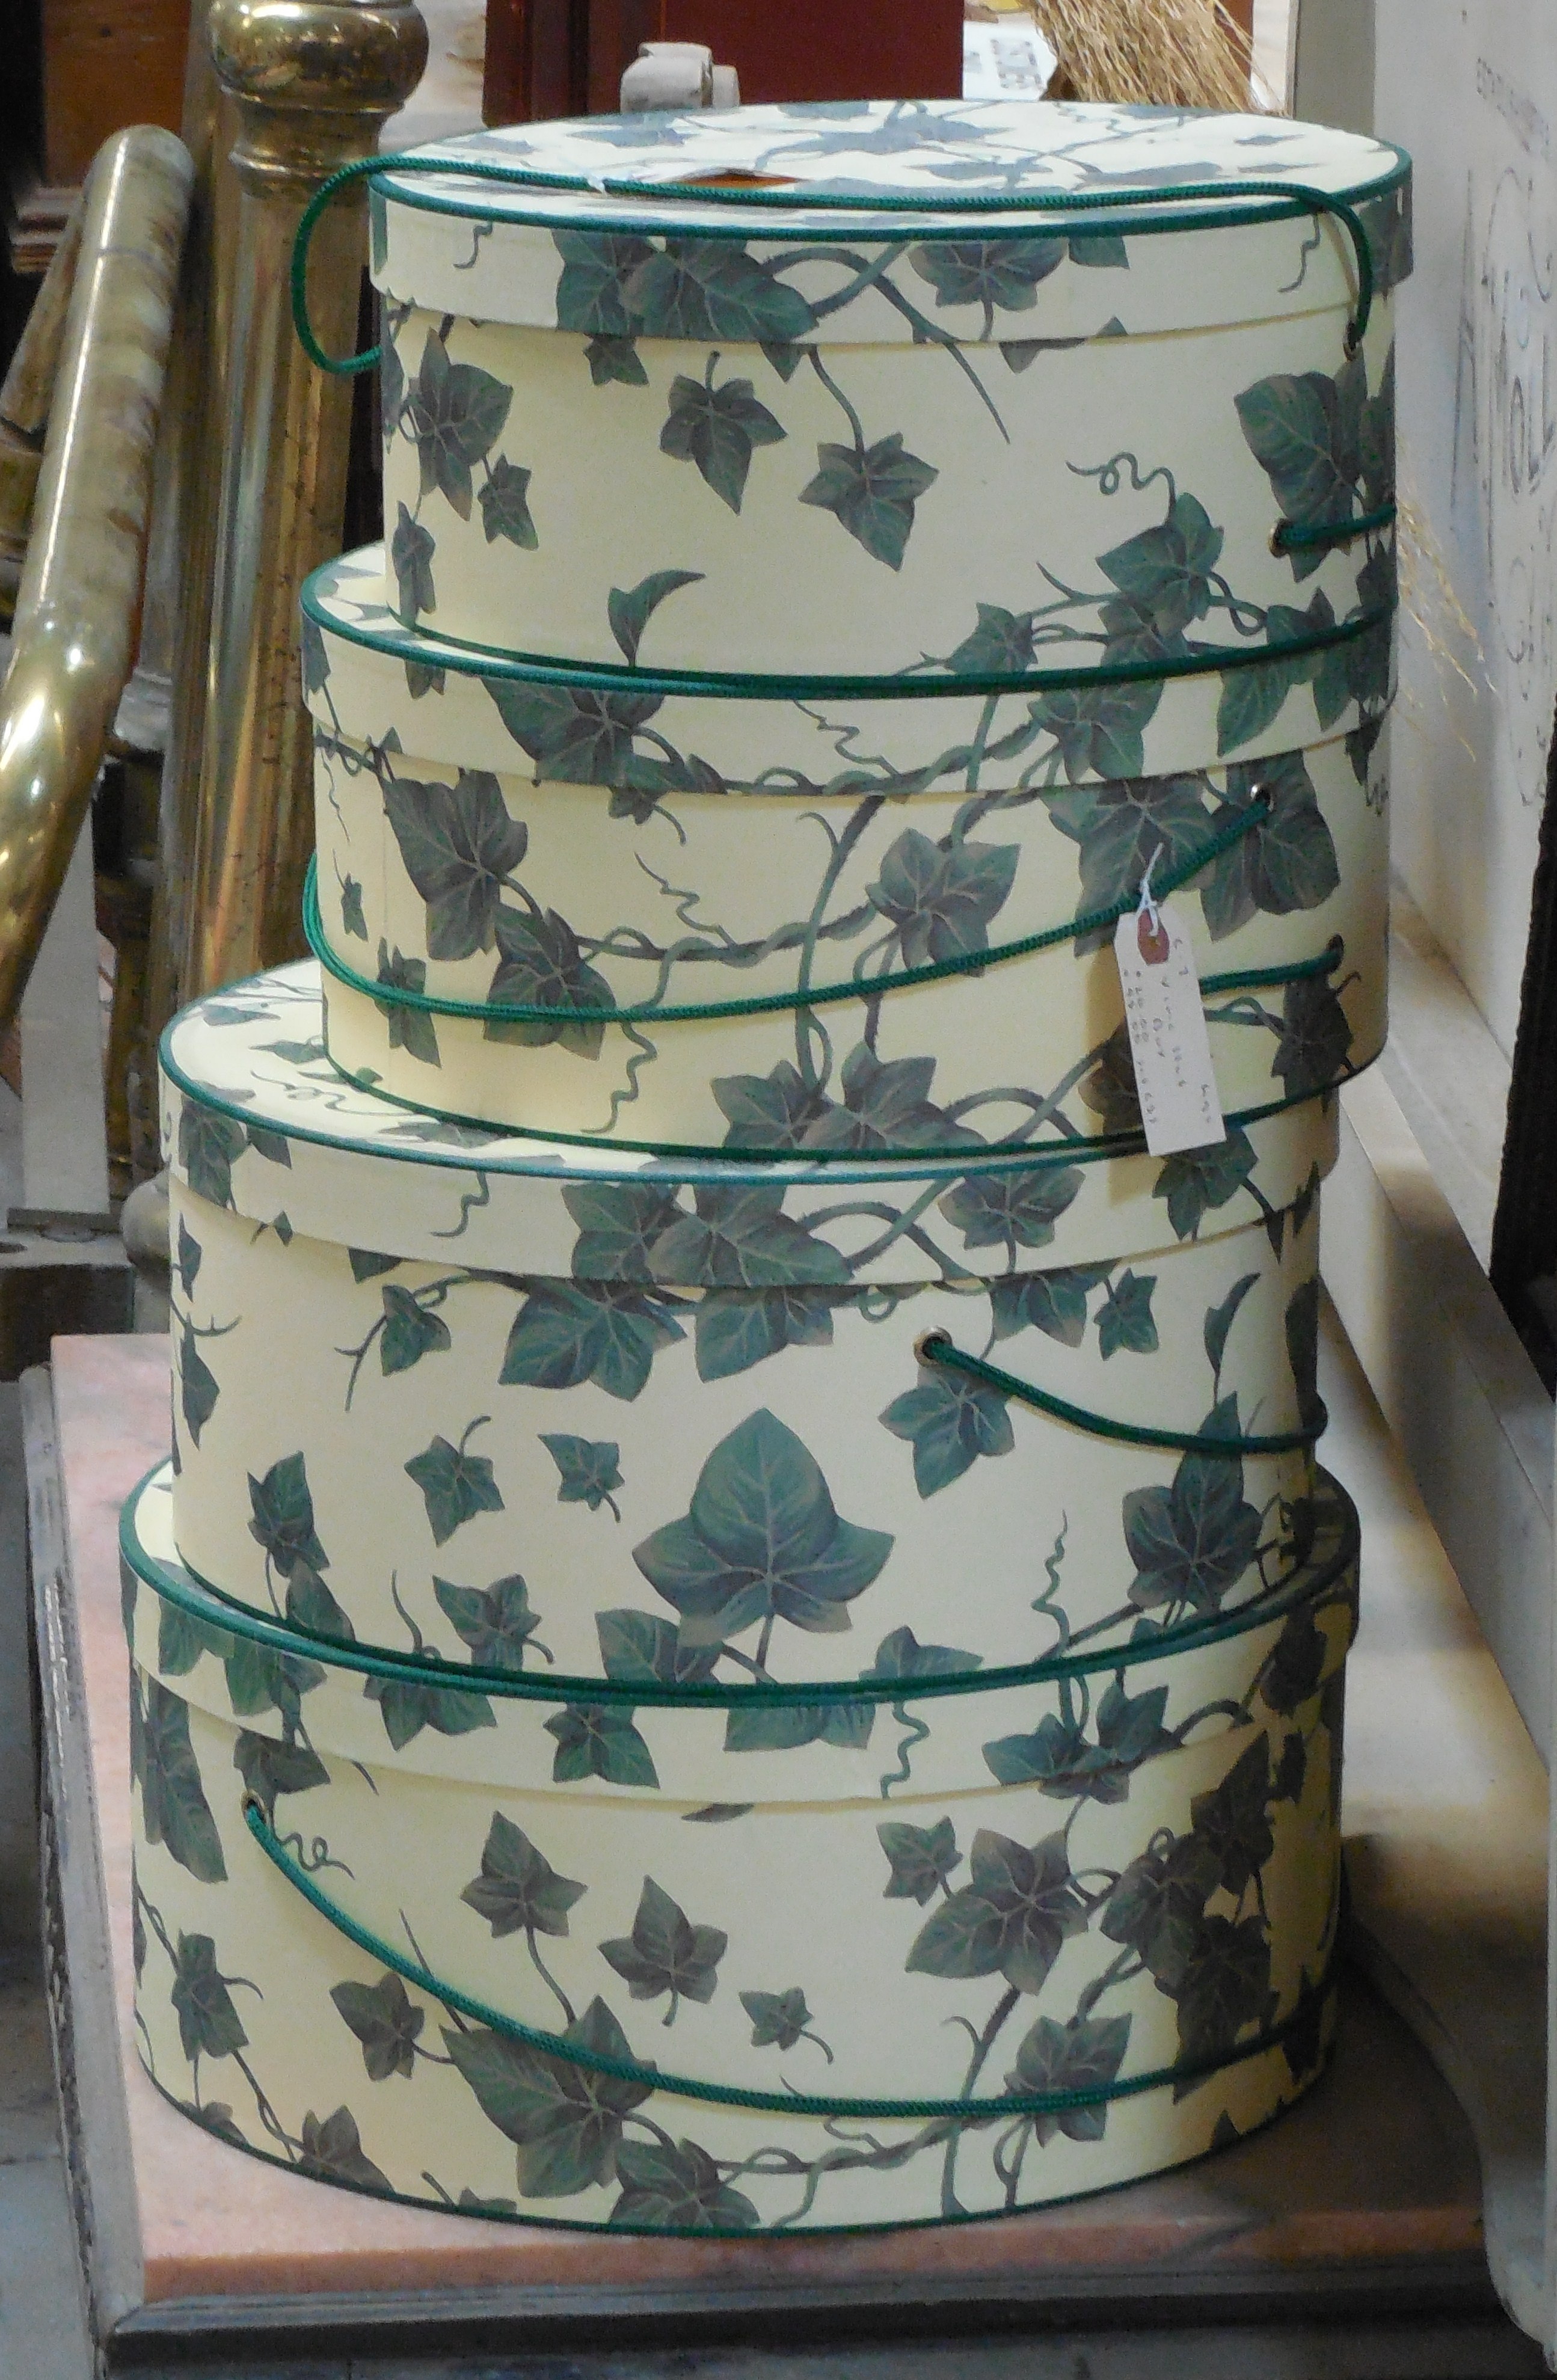
winter, white, vintage, retro, round, cute, decoration, green, ivy, hat, box, set, colorful, paper, cheerful, fun, design, happiness, seasonal, new, match, wardrobe, occasion, traditional, accessory, wedding cake, matching, man made object